Joseph Moskowitz

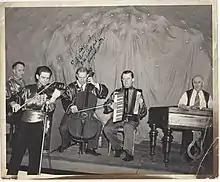
Joseph Moskowitz and musicians in Washington, D.C., circa 1950

After leaving New York, Moskowitz lived in Akron, Ohio starting in around 1940, playing concerts at the Jewish Center there and in the Romany Restaurant. He also continued to compose new music while in Akron, sometimes under the name Joseph Moss. By 1943, he left Akron and relocated to Washington, D.C. In Washington, Joseph played regularly at Michel's French Restaurant near Dupont Circle from 1943 until his death. His final recording session in Washington in 1953 was released as a 10-inch record, "Cymbalom Melodies", on Romany Records. It was recorded at Michel's Restaurant with Bela Hargy accompanying him on piano, and consisted mainly of Romanian music. (Selections from that album, along with many of his earlier recordings, were reissued by Rounder Records in 1996 on the cd "The Art Of The Cymbalom: The Music Of Joseph Moskowitz 1916–1953")